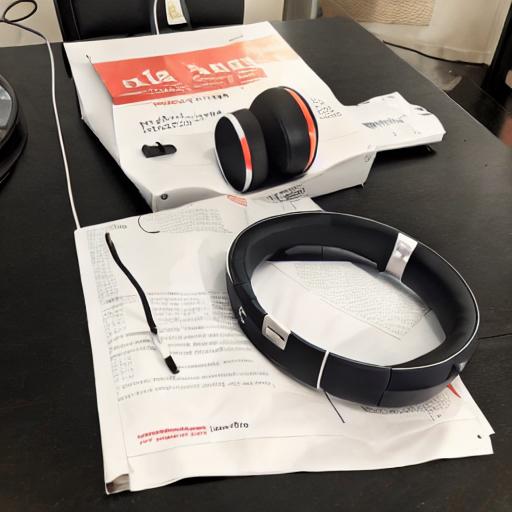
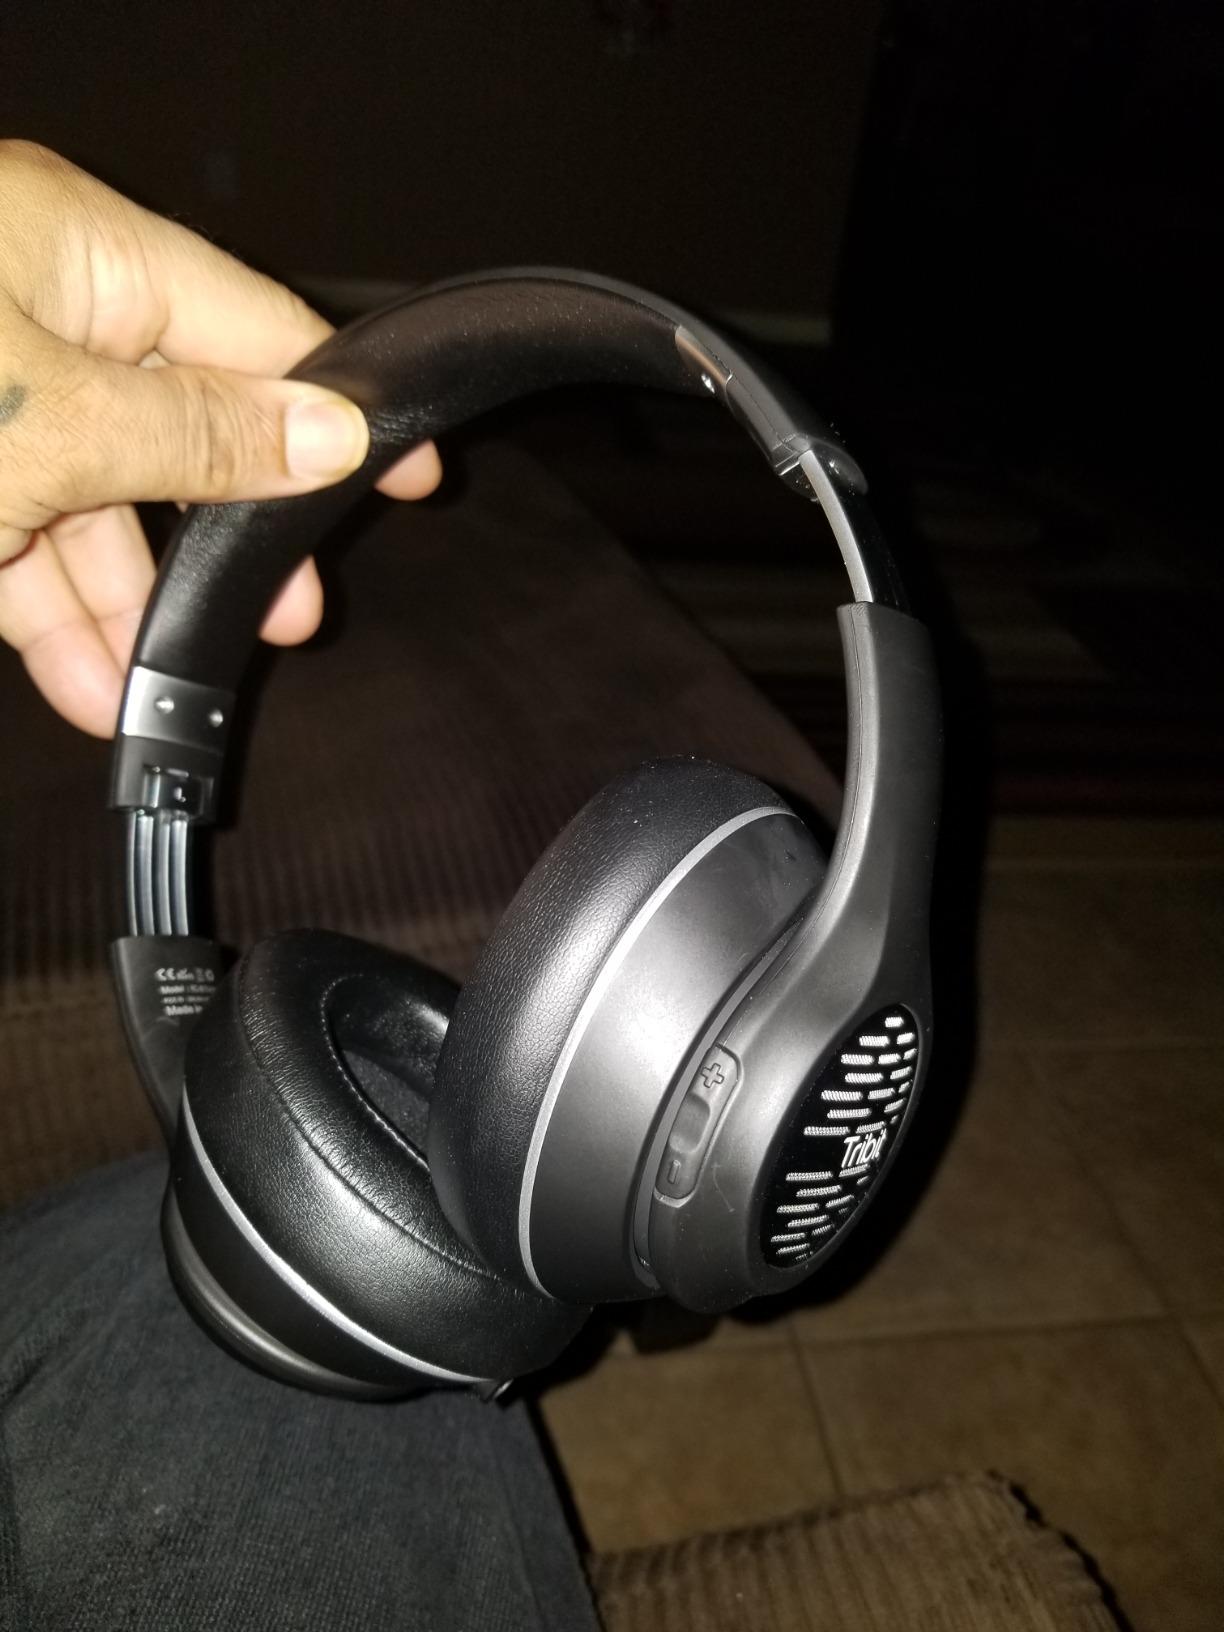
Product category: headphones
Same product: no